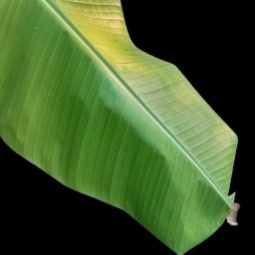
Label: Healthy